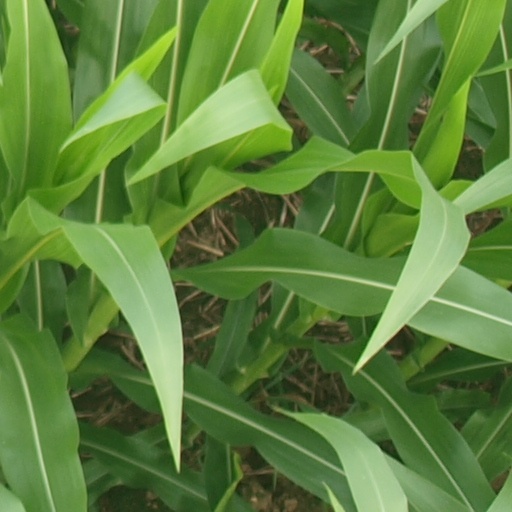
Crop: maize; corn